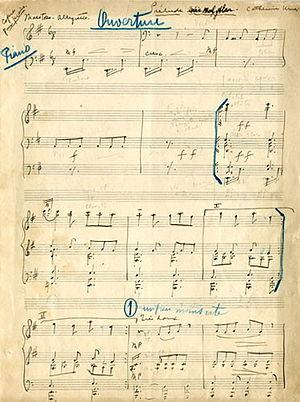
Archine mal alan est une opérette d'Uzeïr Hadjibeyov. Elle fut créée le 25 octobre 1913 au théâtre de Taghiev à Bakou. L'action de cette opérette se déroule à Choucha.